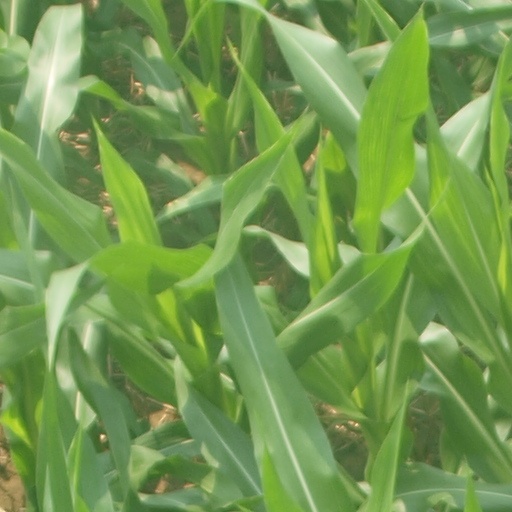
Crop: maize; corn